Jo Tessem

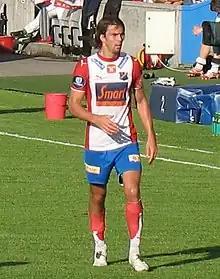

Jo Tessem (born 28 February 1972) is a former Norwegian professional footballer who played as a midfielder. Tessem was known for his versatility as a player, being able to play anywhere on the pitch.